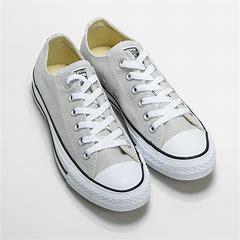
Brand: Converse
Model: All Star Ox